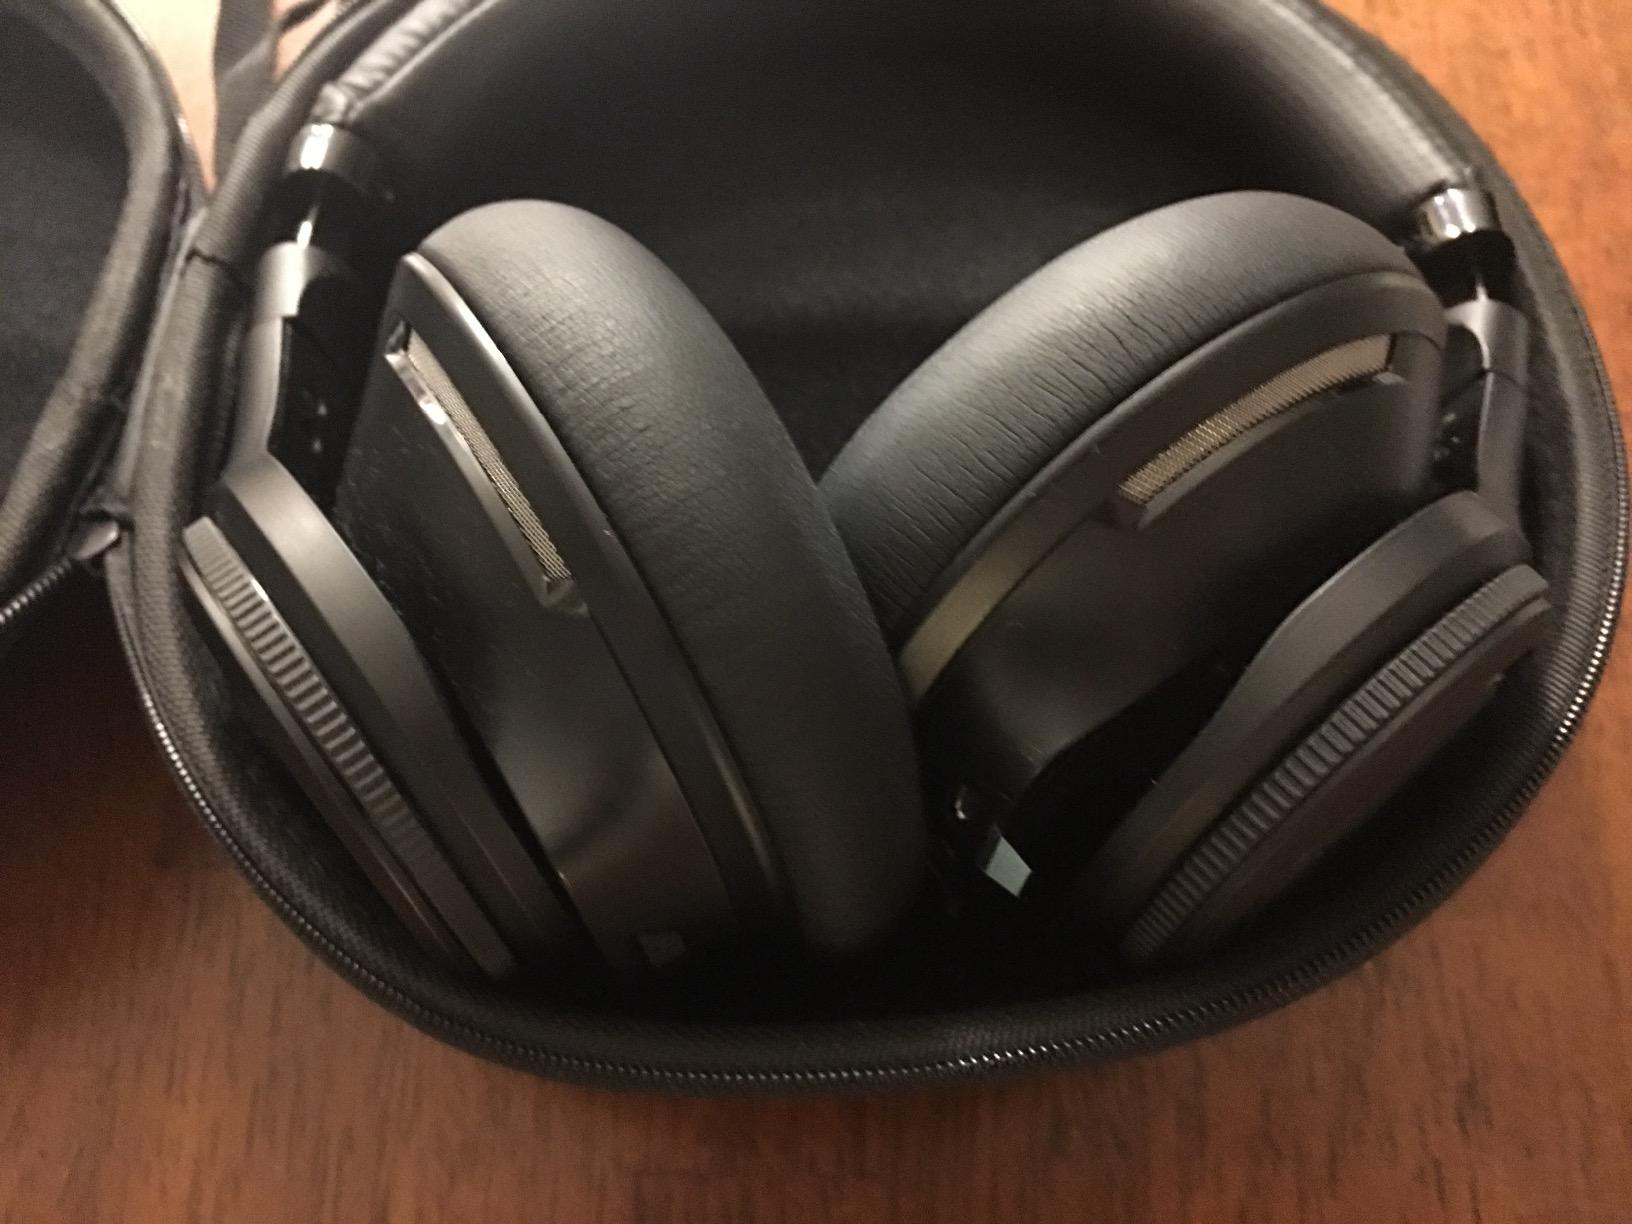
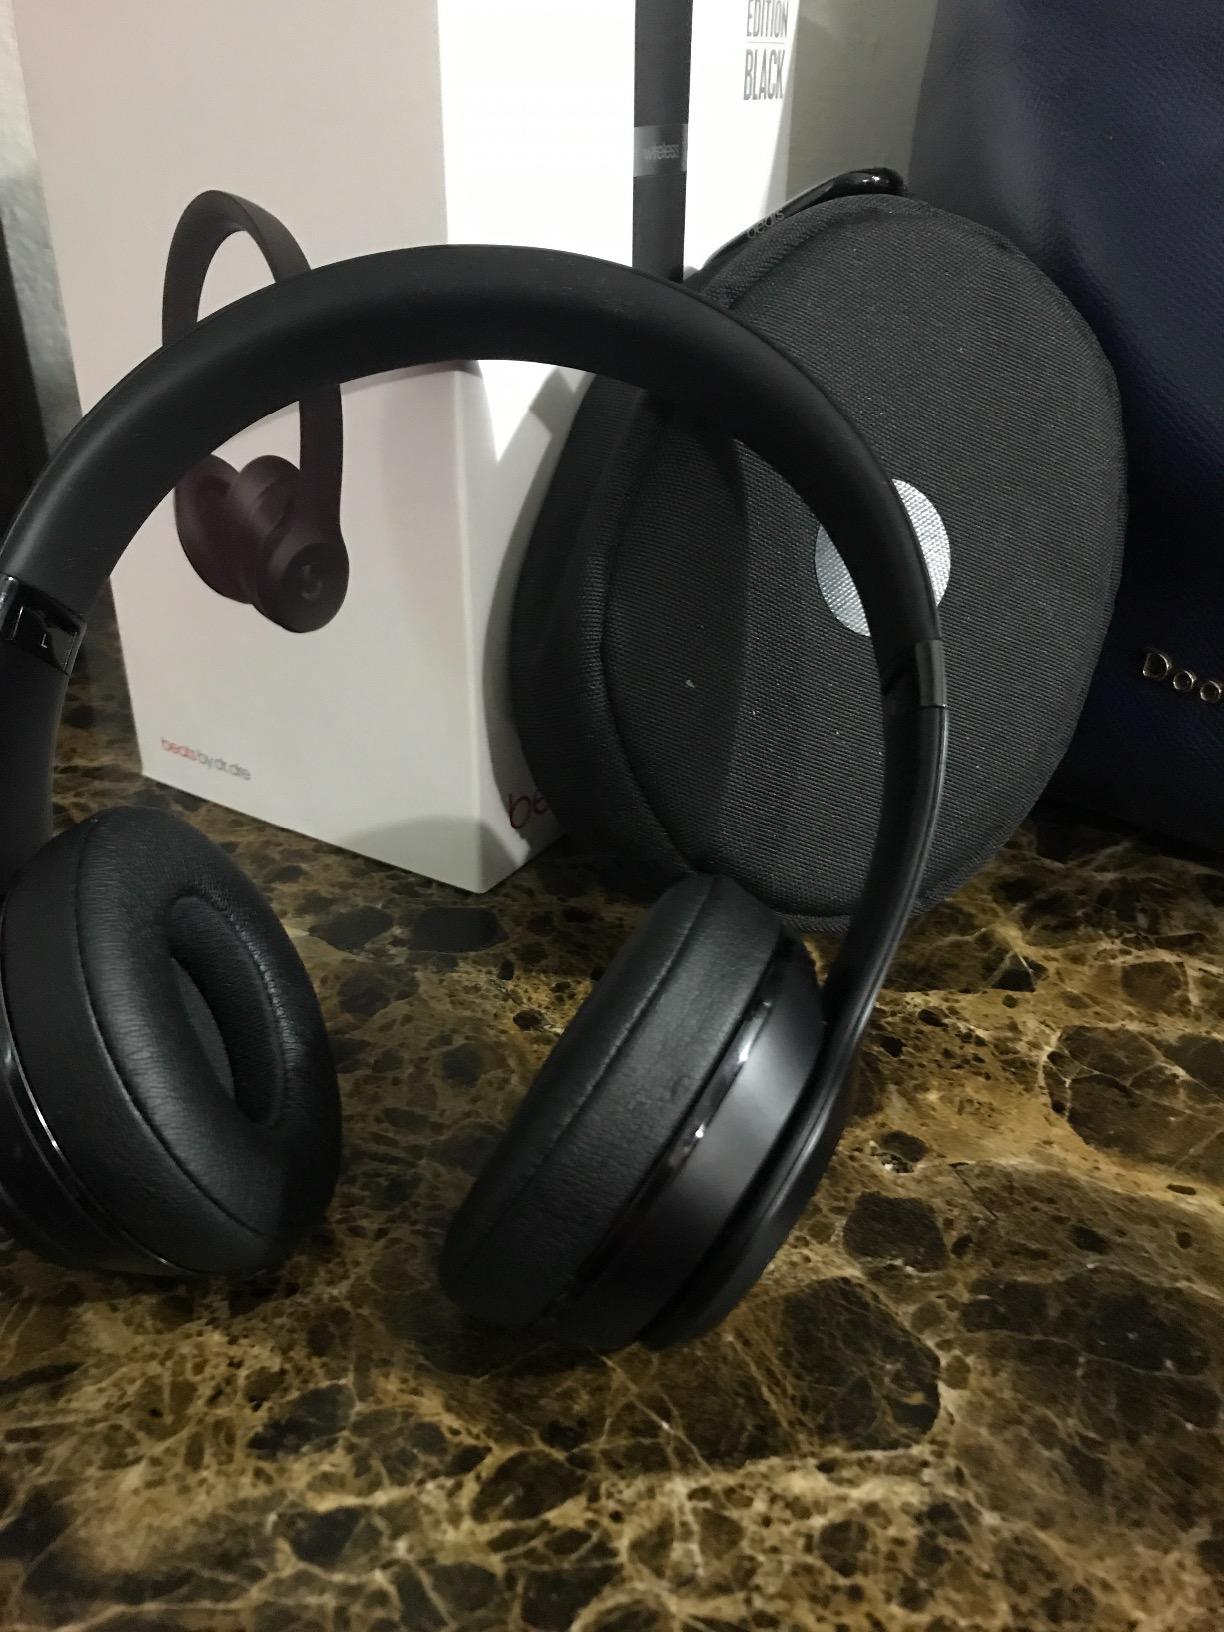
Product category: headphones
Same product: no